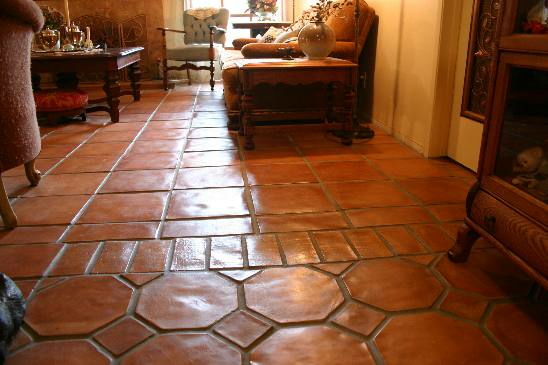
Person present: No